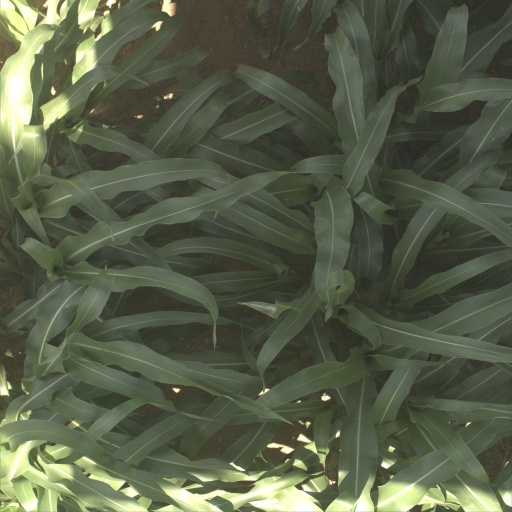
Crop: sorghum